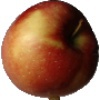
Label: Apple Braeburn 1